Alexander Girardi

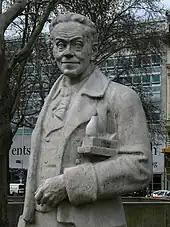
Girardi monument, Karlsplatz in Wien; as "Valentin" in Ferdinand Raimund's "Der Verschwender"

In 1874 Girardi moved to the Theater an der Wien, where he continued to work for 22 years. In 1896/97 he worked at the Carltheater and then two years at the Volkstheater in Vienna. He also had guest appearances at other important theatres in Vienna and toured Germany (Berlin, Hamburg, Dresden).